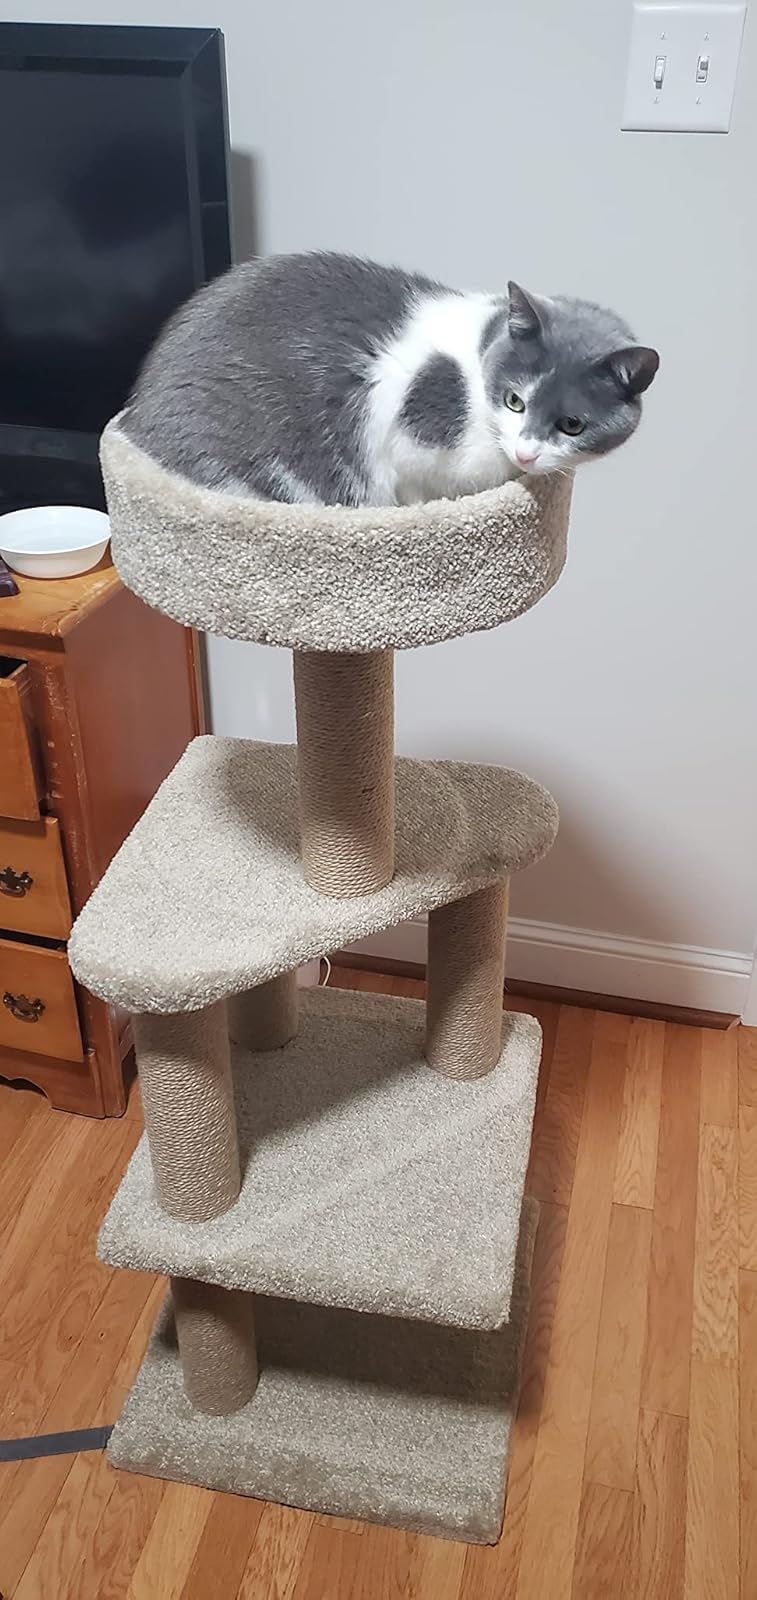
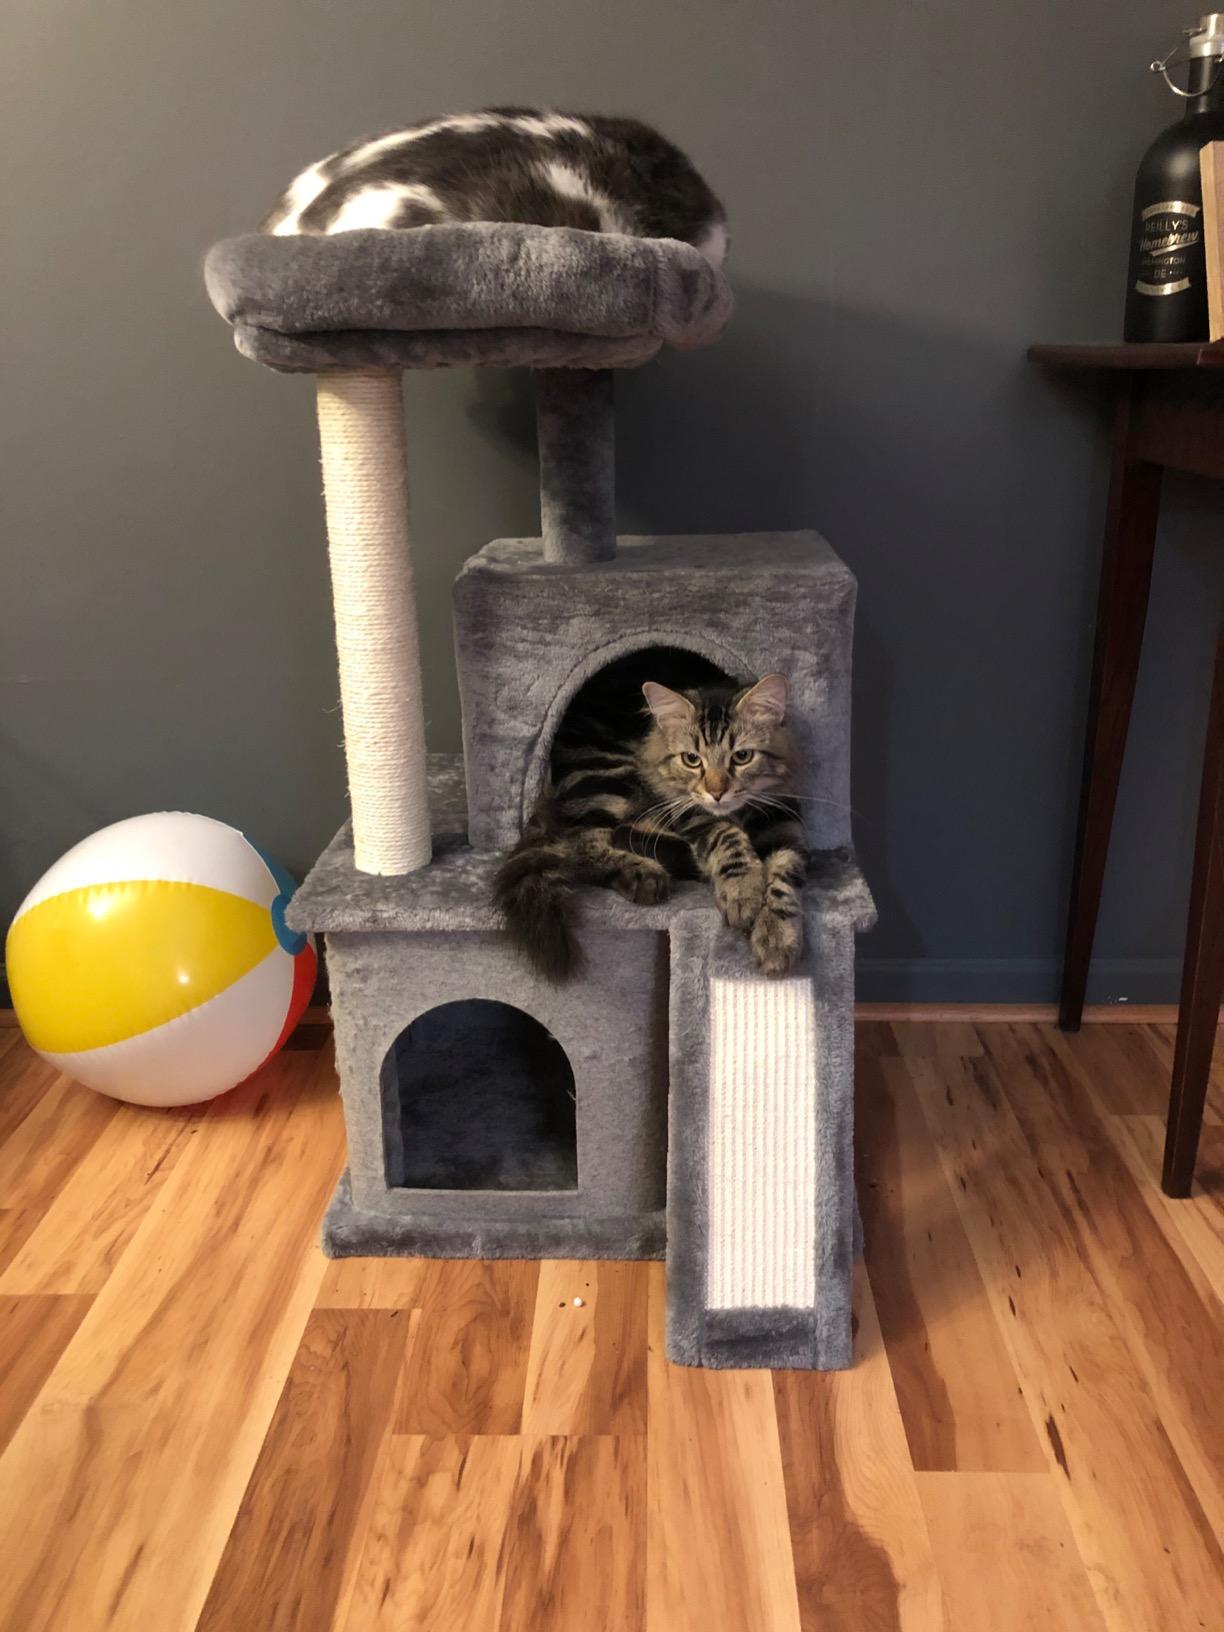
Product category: items_cat tree
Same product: no